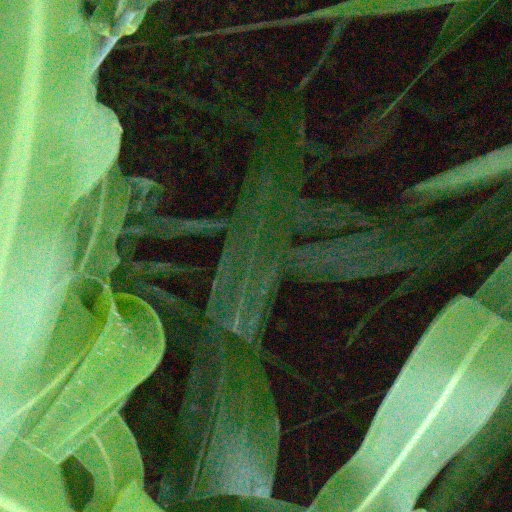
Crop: sorghum